Kang Min-hyuk

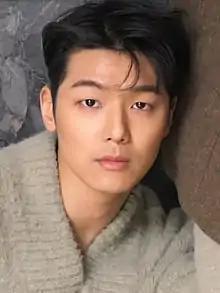
Kang in 2020

Kang Min-hyuk (born June 28, 1991), also known mononymously as Minhyuk, is a South Korean musician, singer-songwriter, and actor. He is the drummer of South Korean rock band CNBLUE.